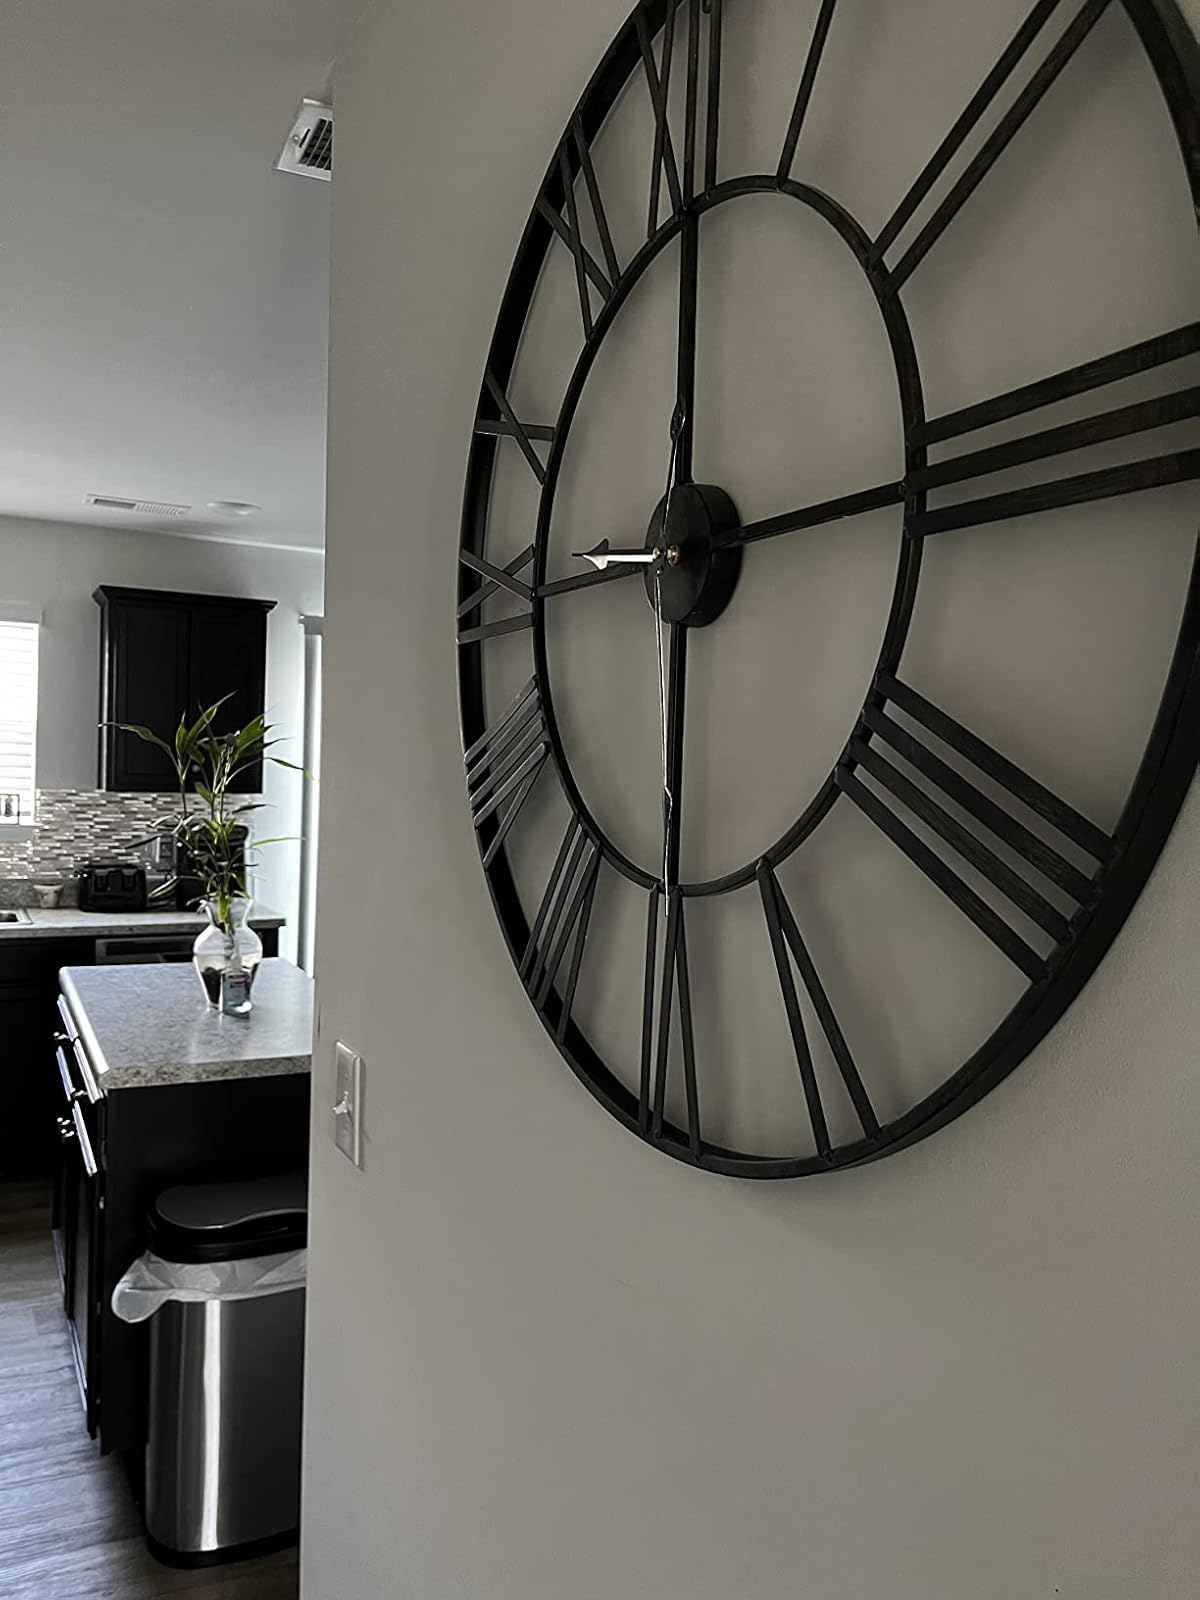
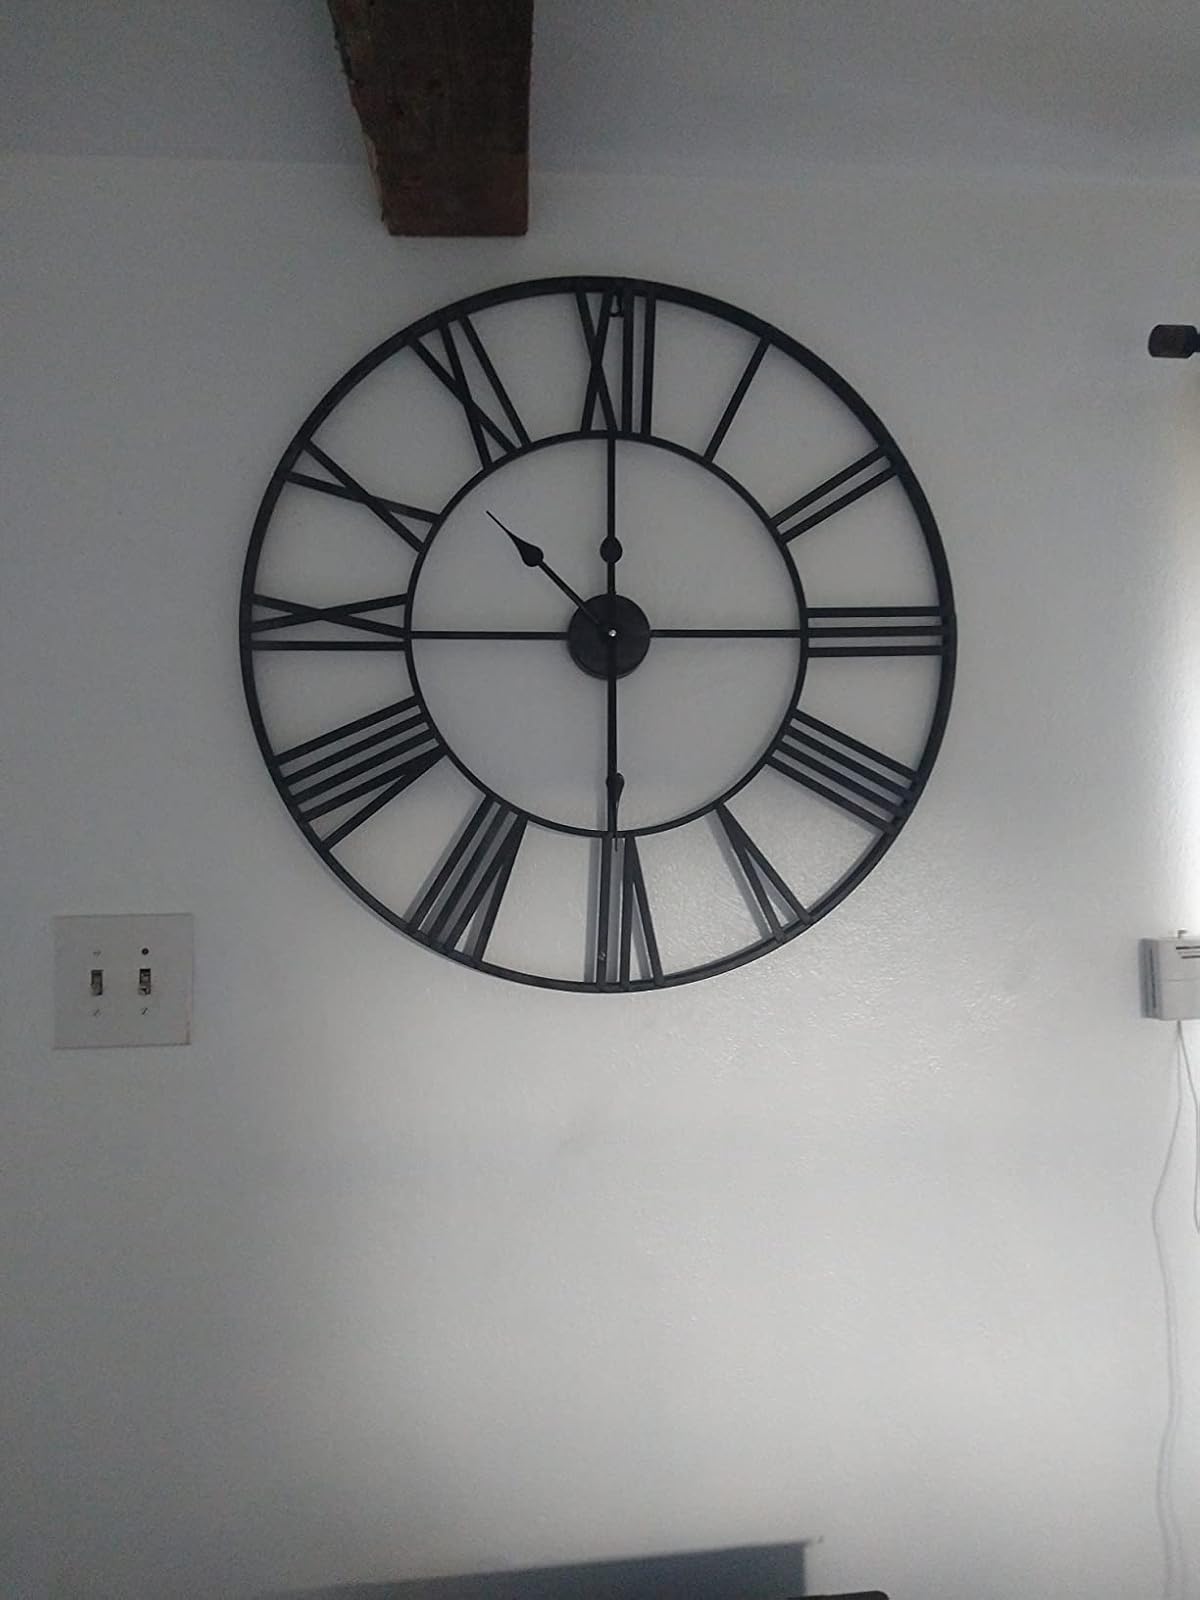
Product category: clock
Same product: yes